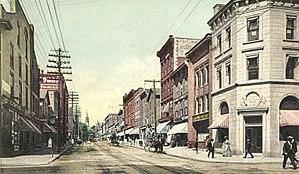
Burlington est la plus grande ville de l'État du Vermont, aux États-Unis. La ville est également le siège du comté de Chittenden. Burlington est située sur la rive est du Lac Champlain, à 72 km au sud de la frontière canadienne et à 151 km au sud de Montréal. Selon les dernières estimations du Bureau du recensement des États-Unis, Burlington comptait 42 417 habitants en 2010.